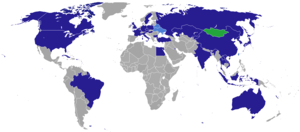
La stratégie du troisième voisin, en Anglais third circle, est une expression désignant la volonté du gouvernement mongol à impliquer des partenaires économiques différents de la Chine et la Russie pour rééquilibrer le poids des deux géants dans le pays. Cela permettrait de réduire la vulnérabilité stratégique à laquelle le pays est exposé et également de préserver l'identité Mongole. Cette approche est reconnue comme politique étrangère par le Grand Khural d'État en 2011. C'est une stratégie faisant suite à la servitude de la Mongolie face à son secteur minier abondant, c'est aussi une dépendance au cours des matières premières. Cet assujettissement est tellement marqué qu'il va donner naissance au terme Mine-golie.
Indépendante de la Chine en 1921, la Mongolie, devenue une République populaire en 1924, a été proche de l'Union soviétique jusqu'au changement de régime survenu en 1990.